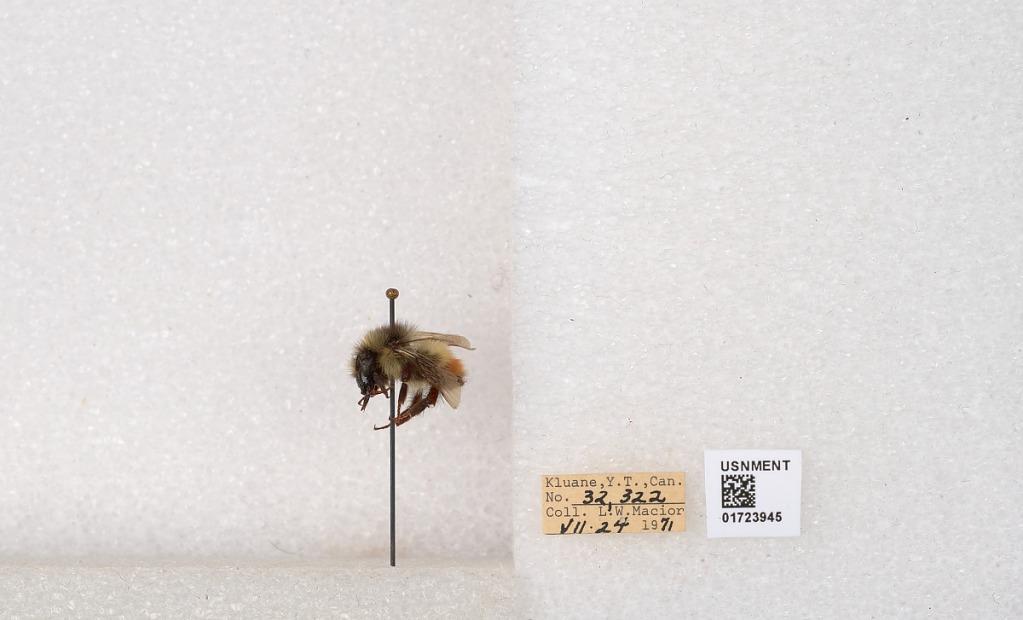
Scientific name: Bombus flavifrons Cresson
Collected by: L. Macior
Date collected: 1971-7-24
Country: Canada
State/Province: Yukon Territory
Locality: Kluane National Park and Reserve
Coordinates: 60.7493, -139.504